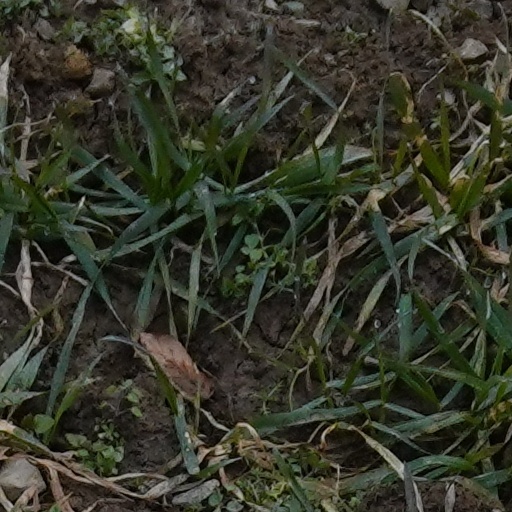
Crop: wheat